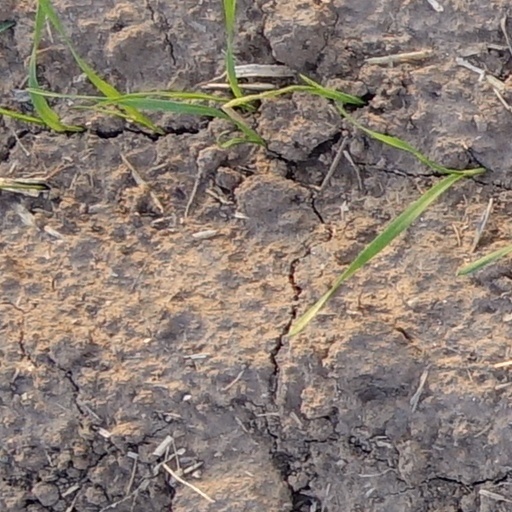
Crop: wheat